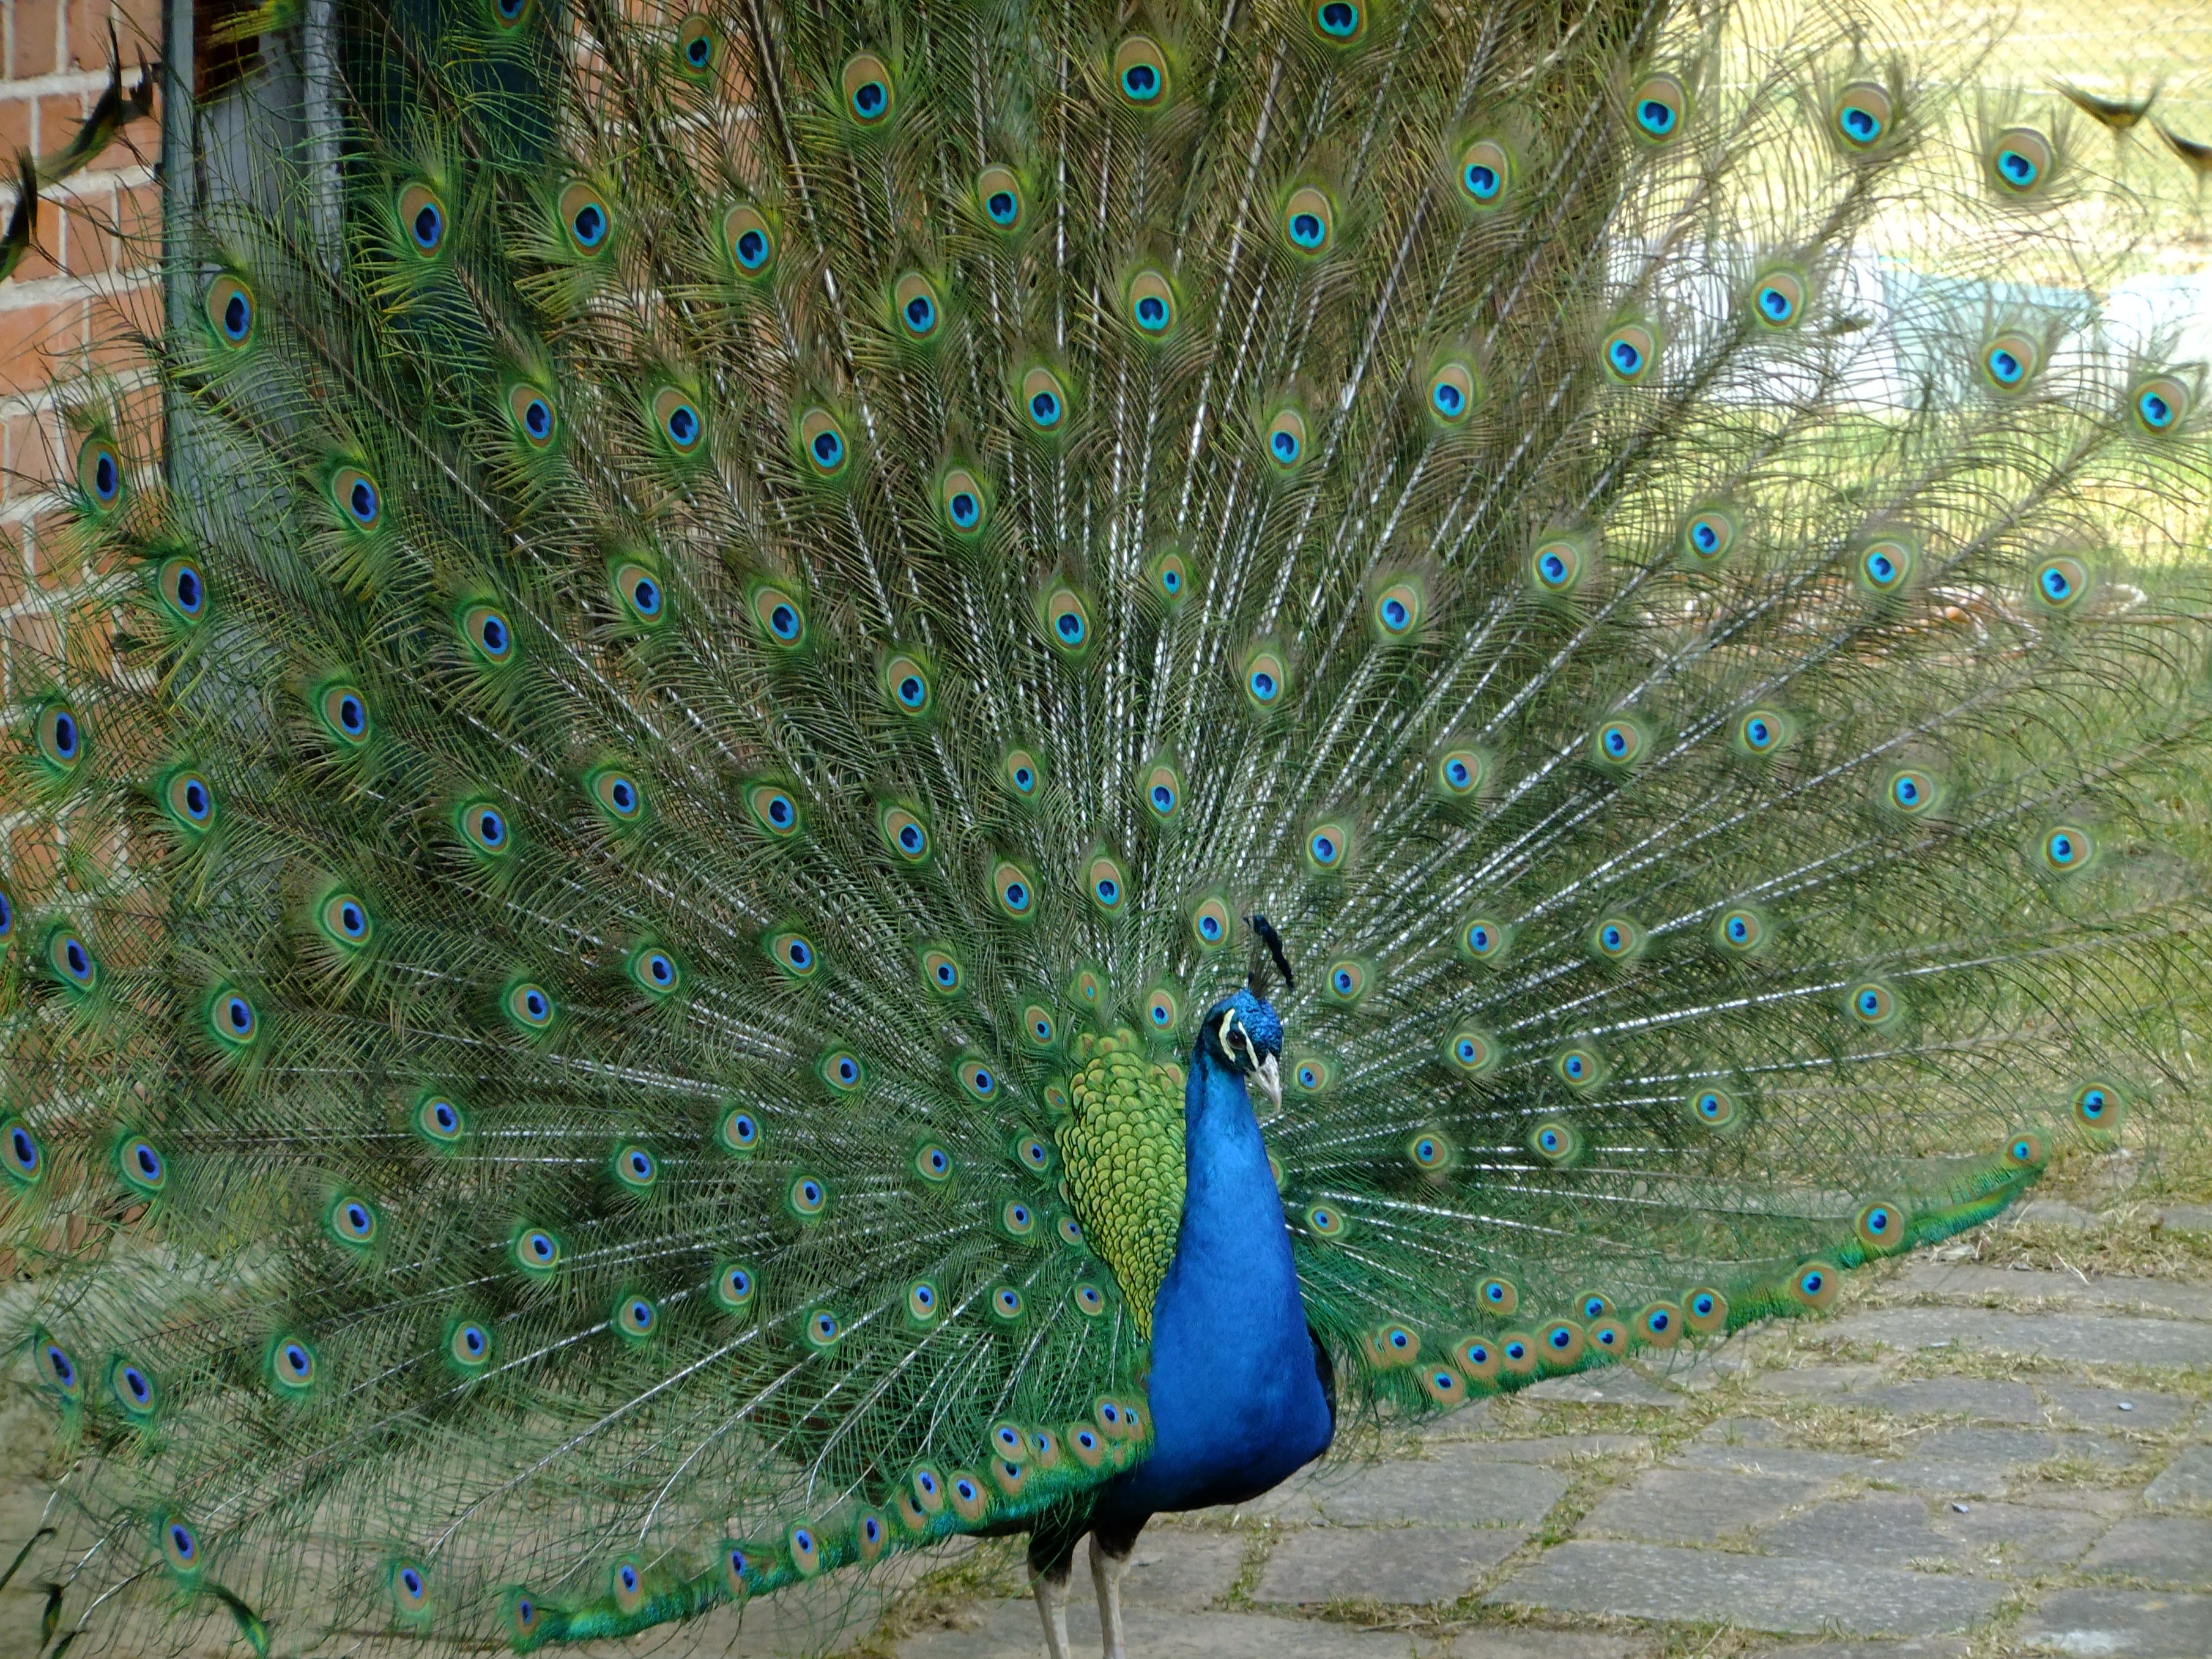
bird, wing, pet, fauna, peacock, birds, galliformes, vertebrate, peafowl, phasianidae